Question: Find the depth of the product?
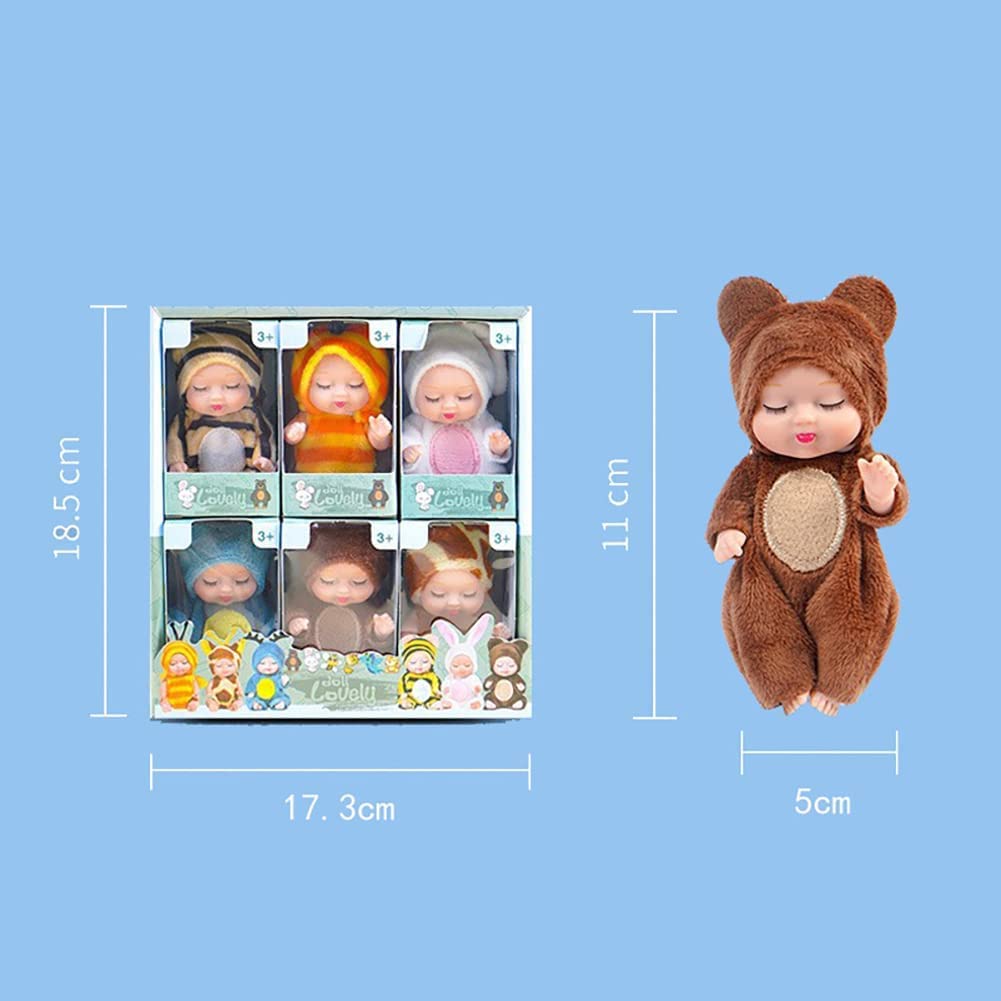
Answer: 17.3 centimetre